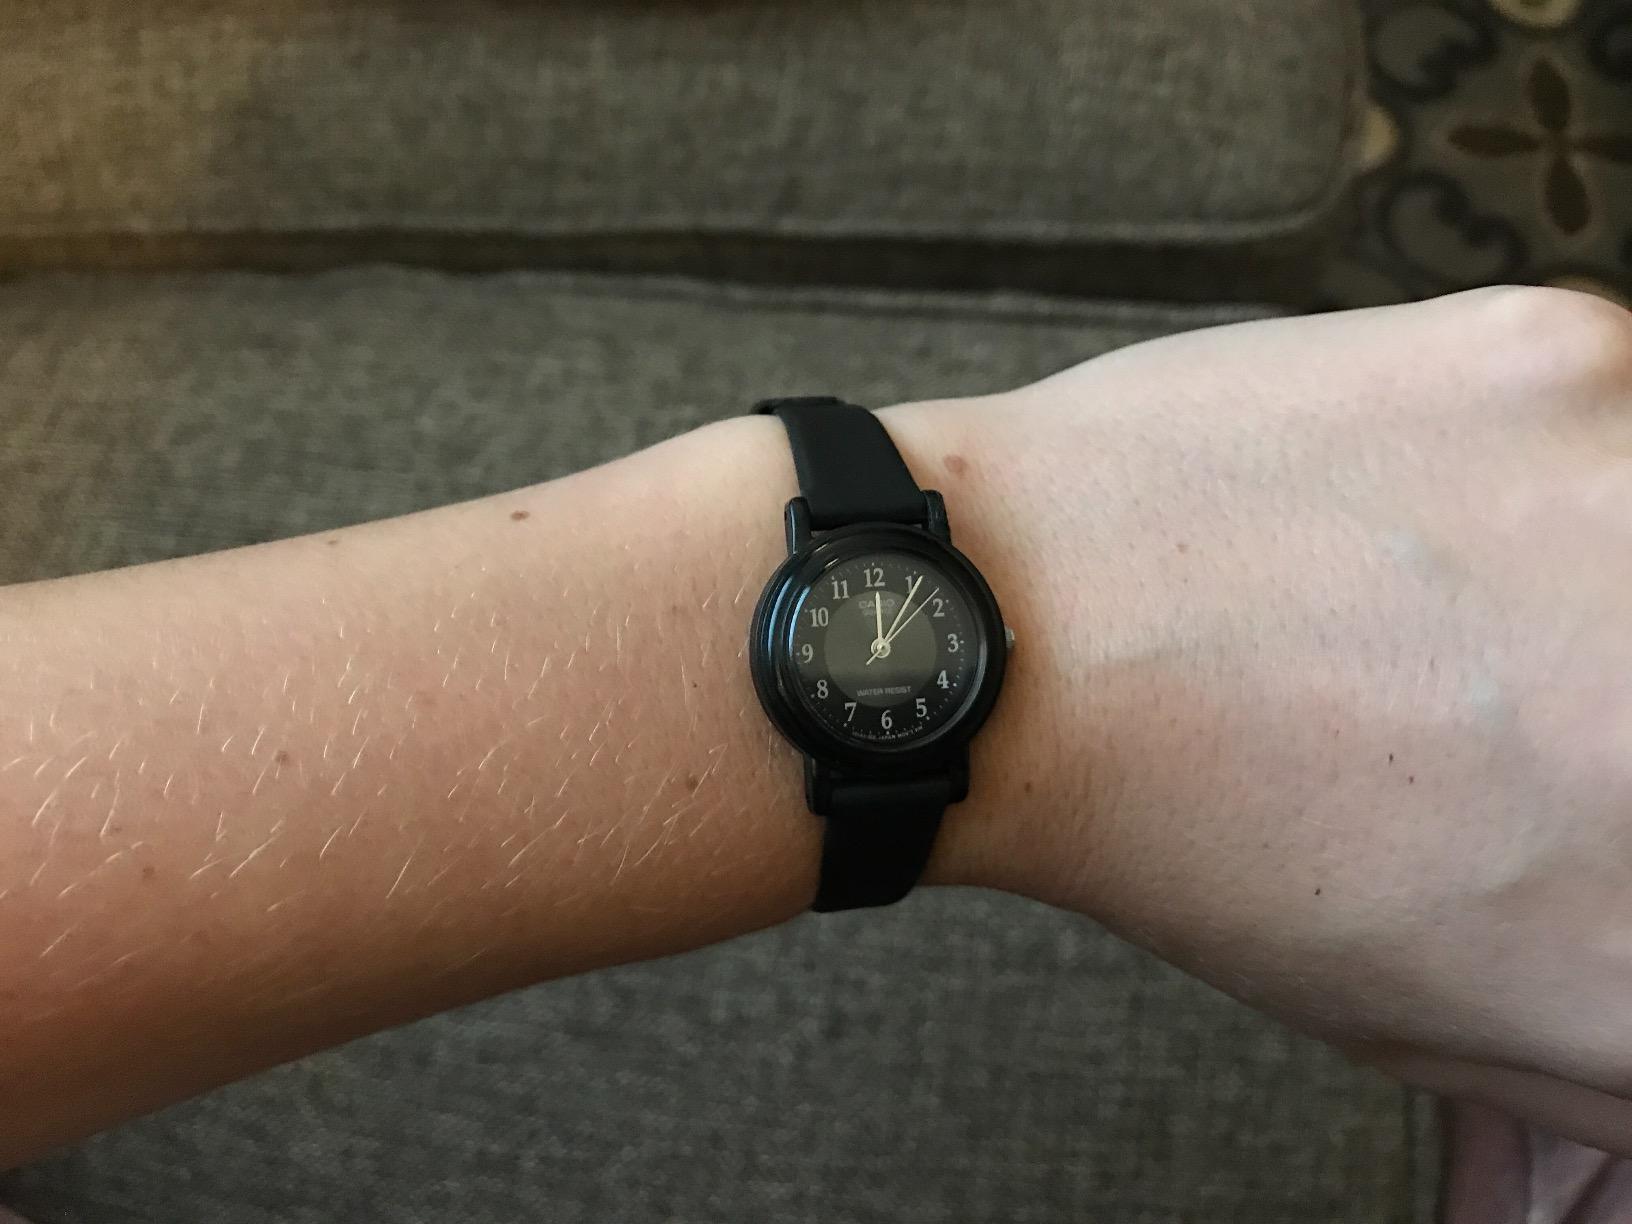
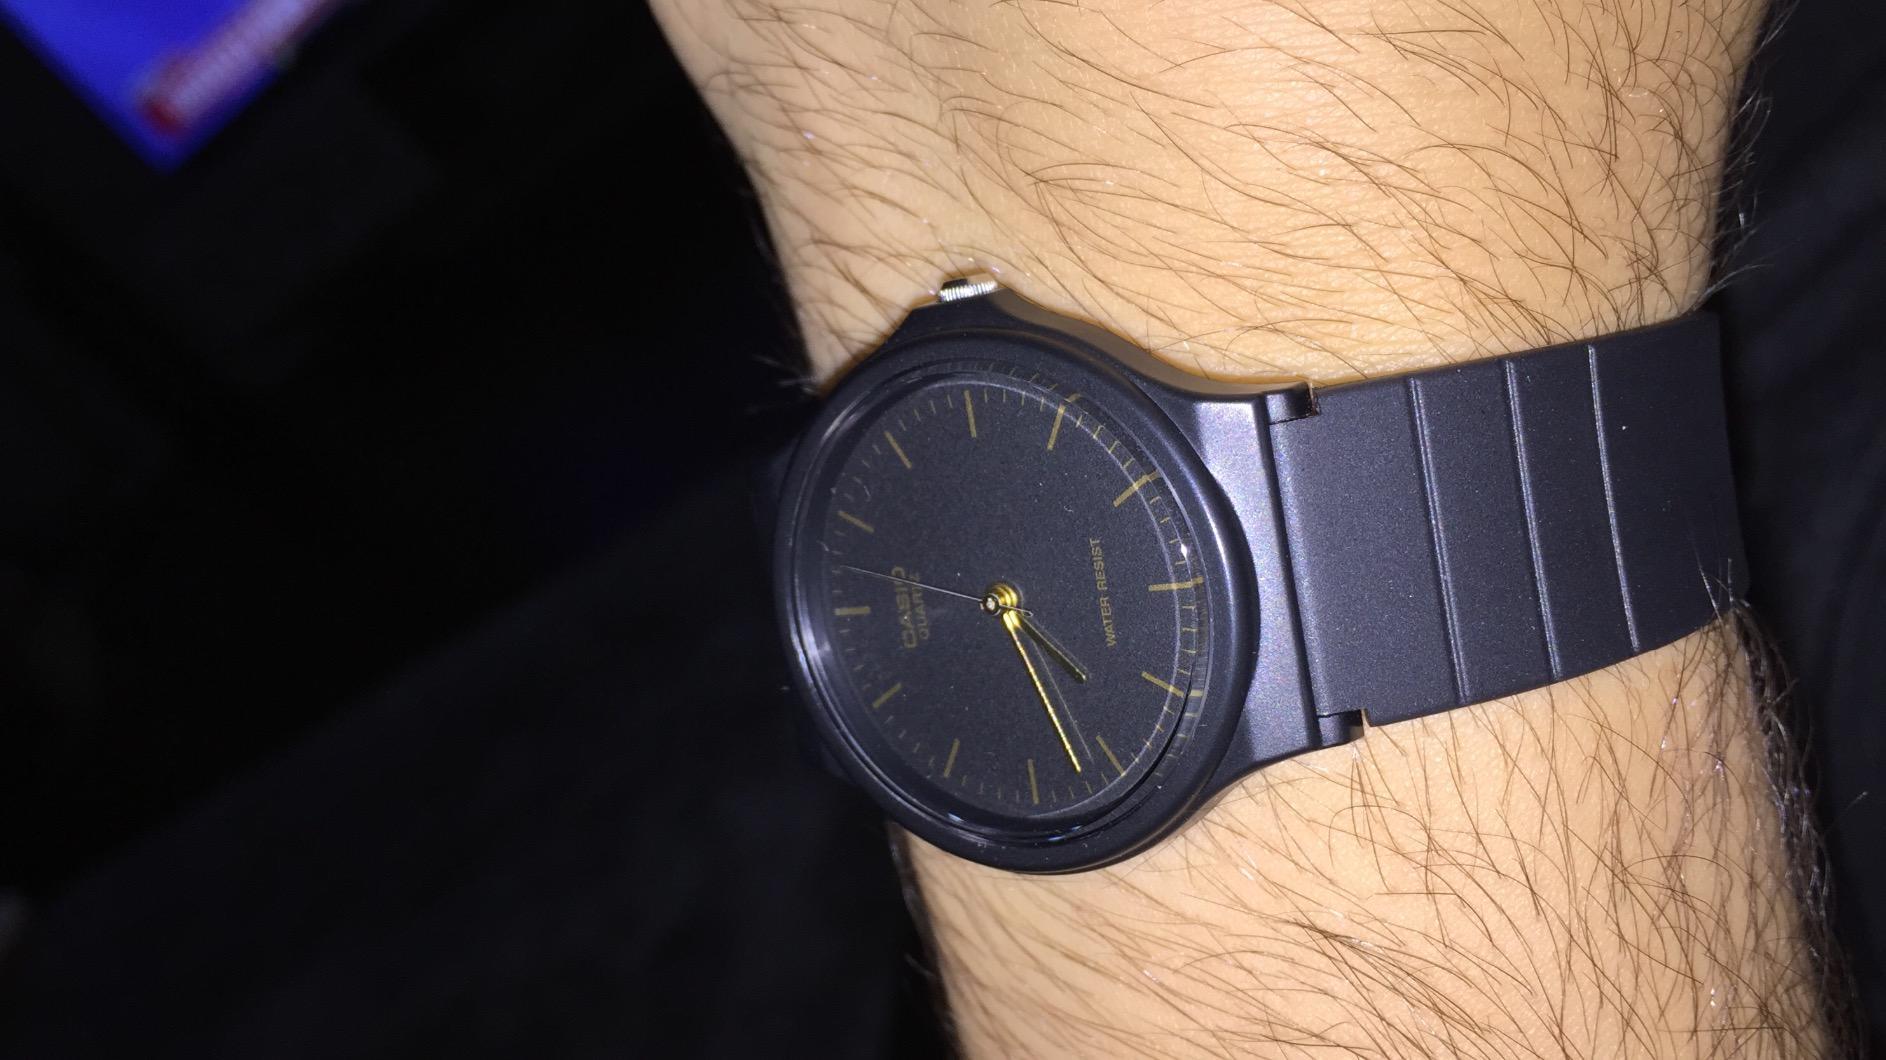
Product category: accessories_watch
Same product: no